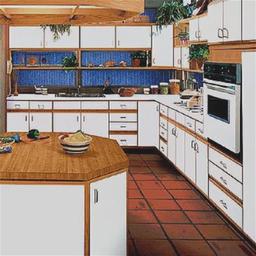
Room type: kitchen